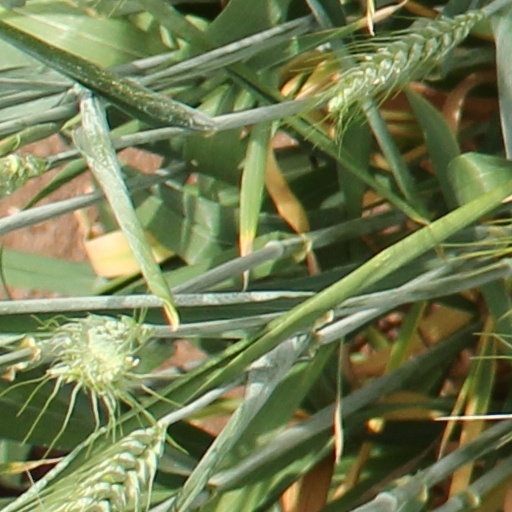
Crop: wheat